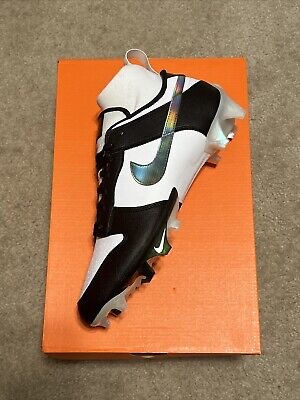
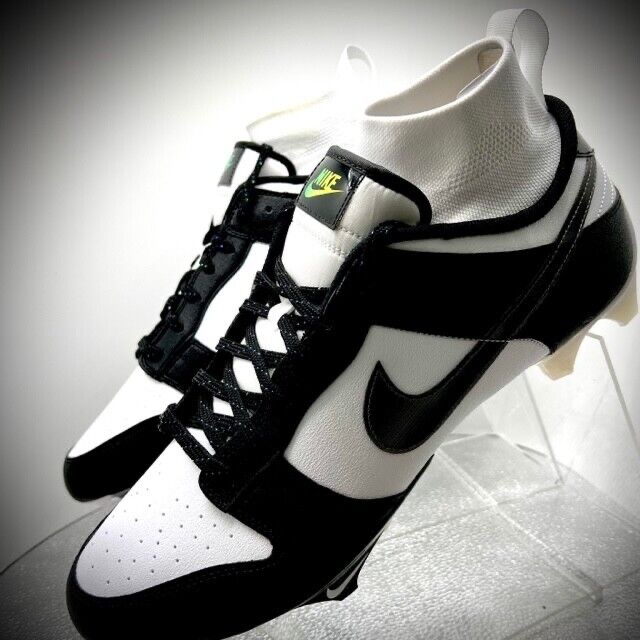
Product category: misc
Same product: yes